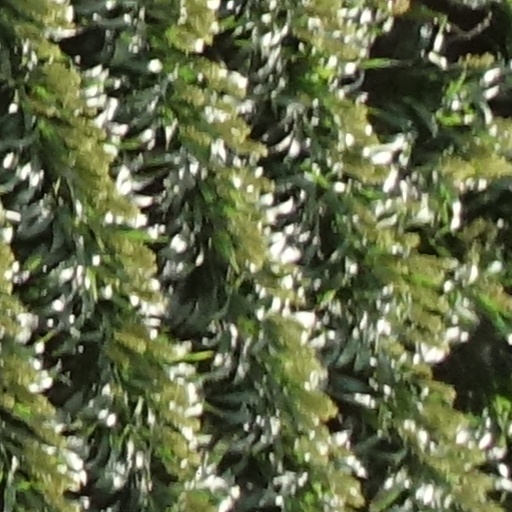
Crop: sorghum